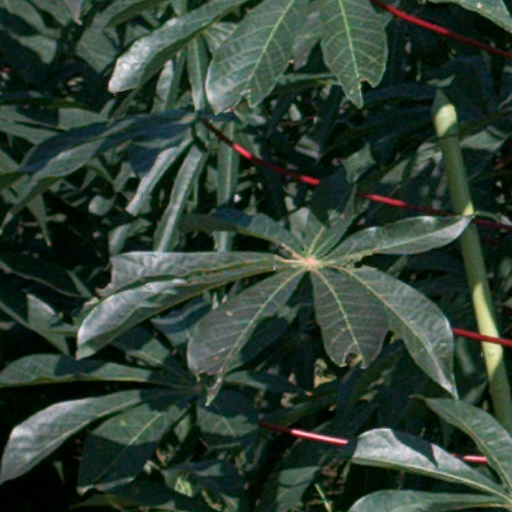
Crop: cassava